History of submarines

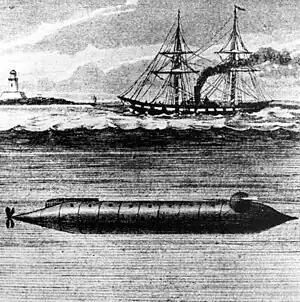
The French-designed 1862 "Alligator", first submarine of the U.S. Navy.

In the 1950s, nuclear power partially replaced diesel-electric propulsion. The sailing of the first nuclear-powered submarine, the USN in 1955 was soon followed by similar British, French and Russian boats. Equipment was also developed to extract oxygen from sea water. These two innovations, together with inertial navigation systems, gave submarines the ability to remain submerged for weeks or months, and enabled previously impossible voyages such as the crossing of the North Pole beneath the Arctic ice cap by the USS "Nautilus" in 1958. Most of the naval submarines built since that time in the United States and the Soviet Union and its successor state the Russian Federation have been powered by nuclear reactors. The limiting factors in submerged endurance for these vessels are food supply and crew morale in the space-limited submarine.